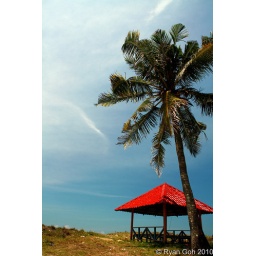
A hut that under a coconut tree. A coconut tree under the blue sky.